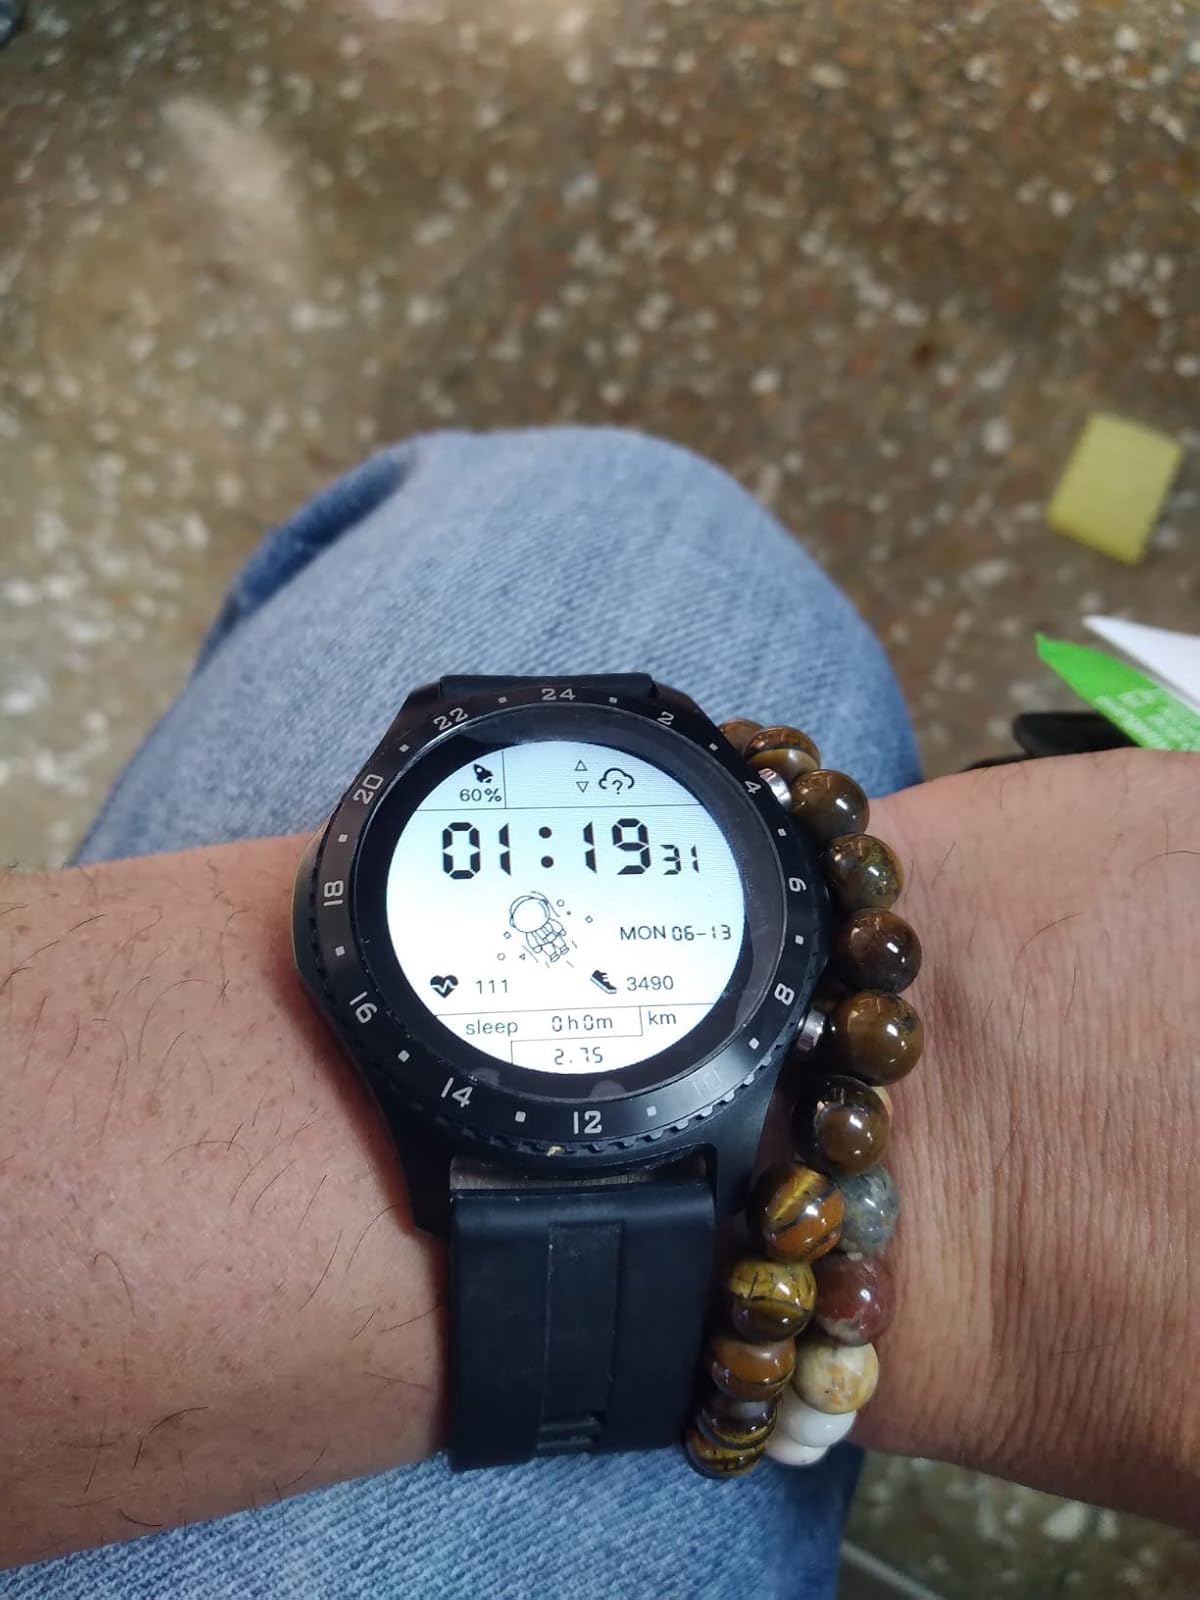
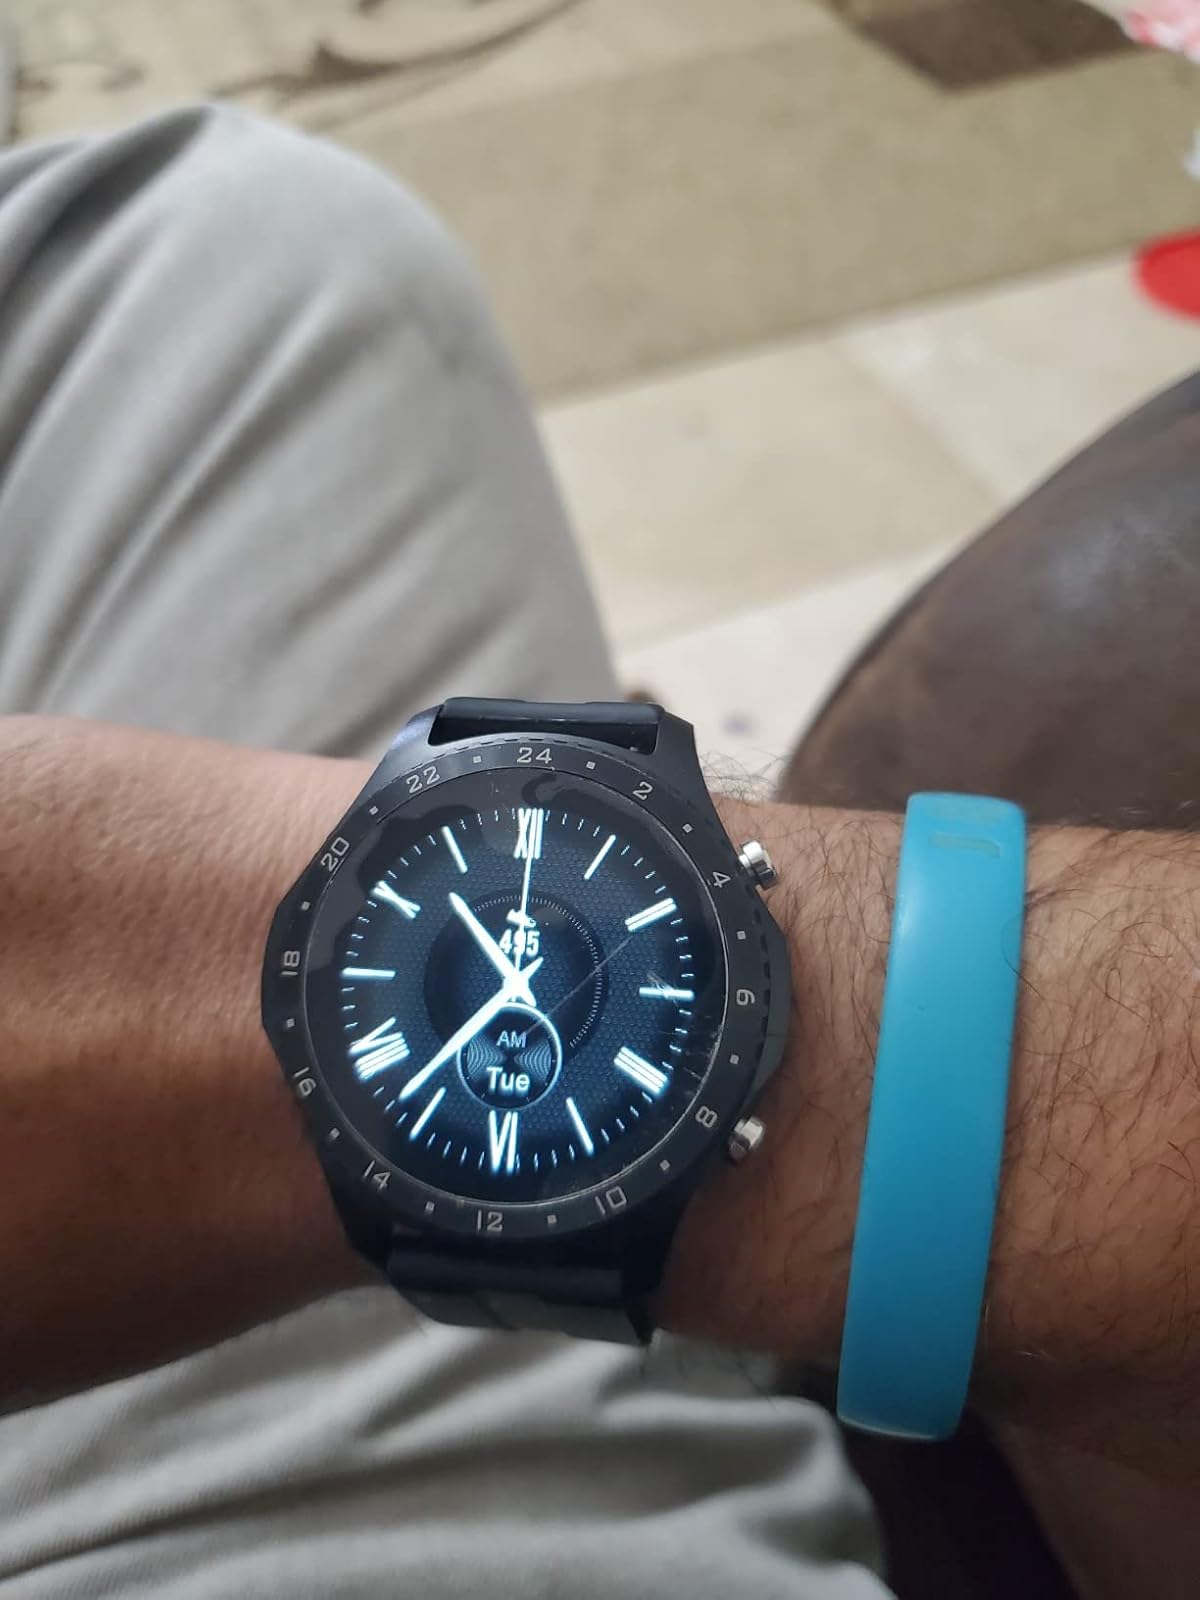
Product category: smartwatch
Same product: yes